Goodbye Again (1933 film)

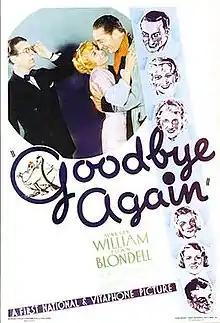
Movie poster

Goodbye Again is a 1933 pre-Code romantic comedy film made by First National Pictures and Warner Bros.